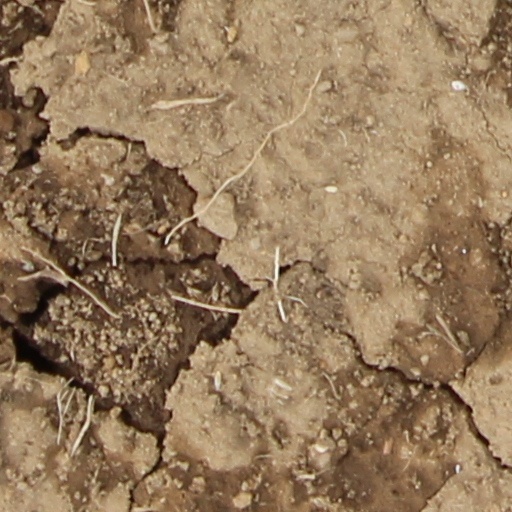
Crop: wheat